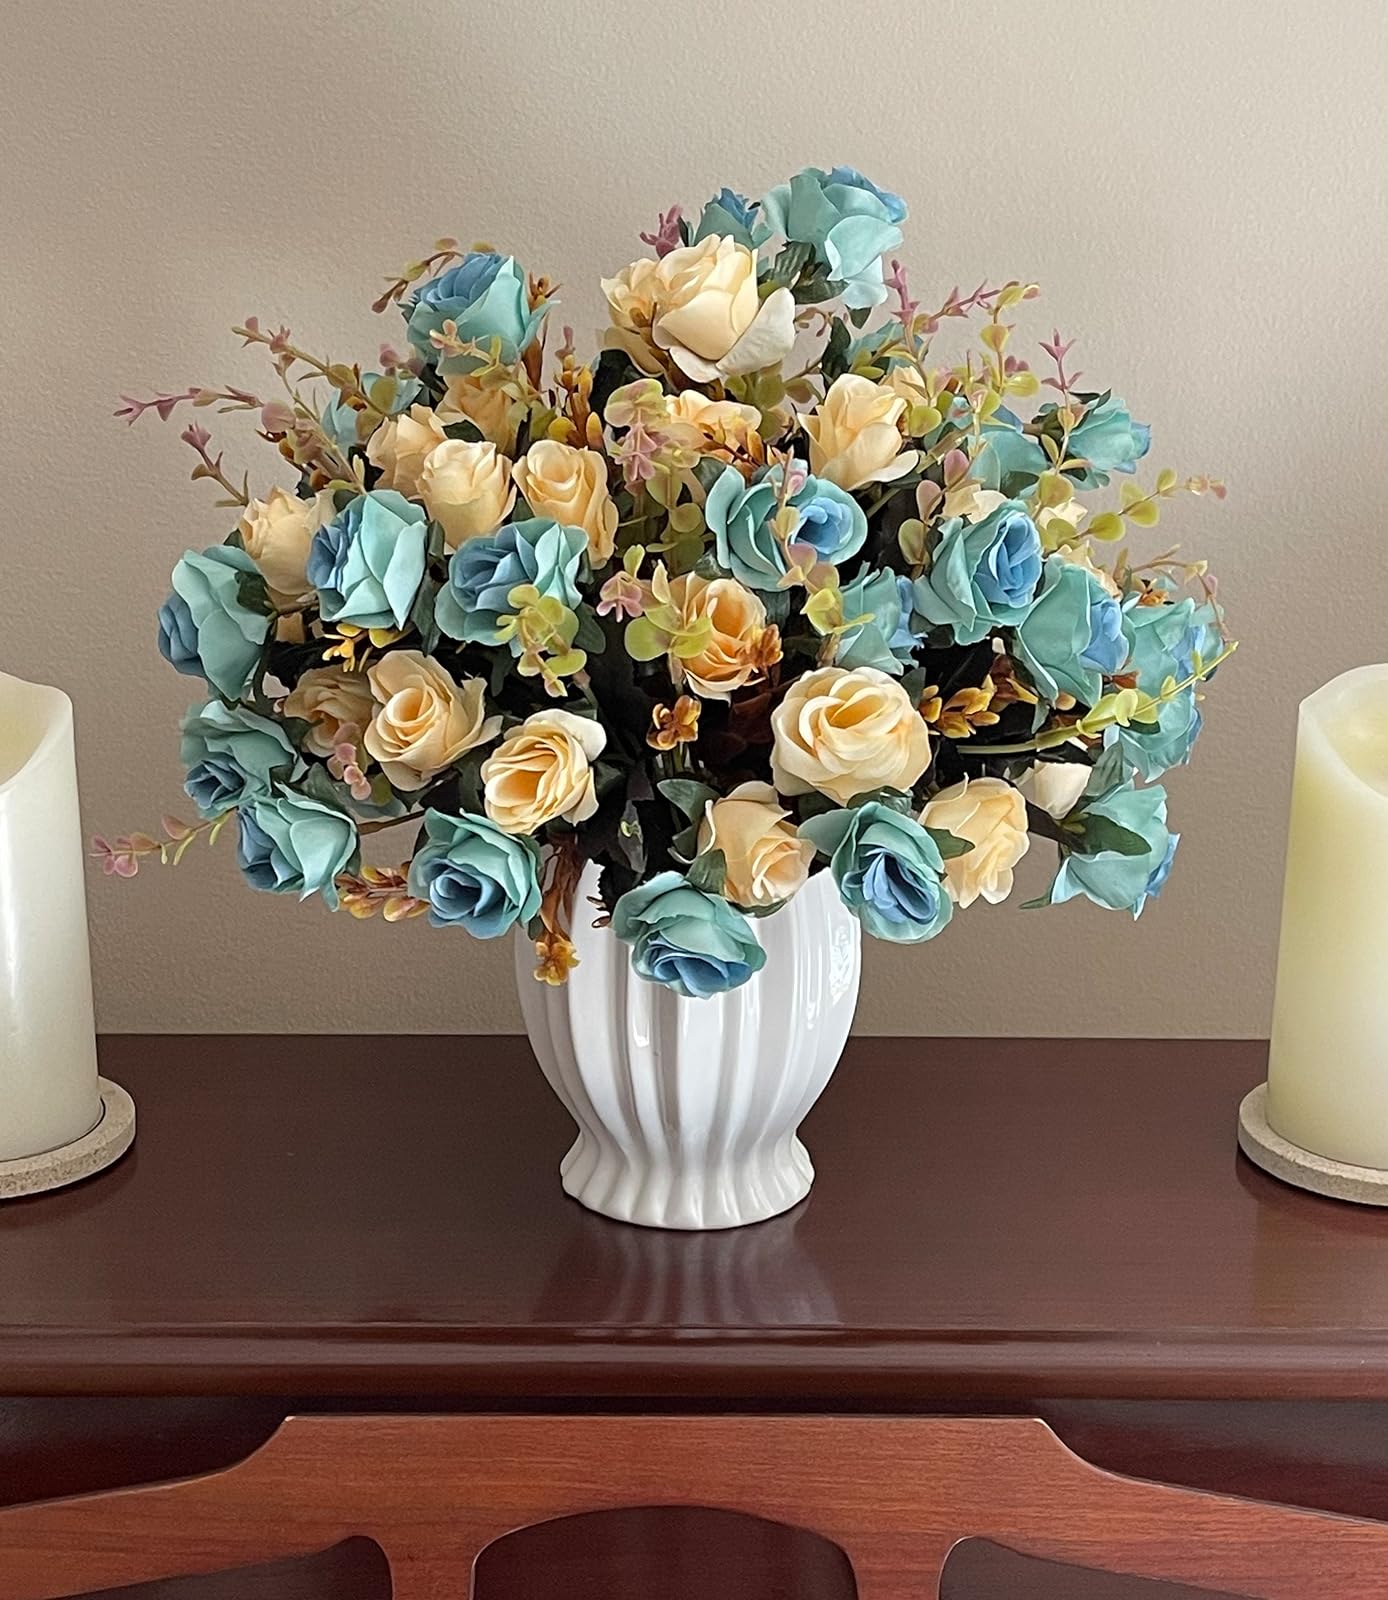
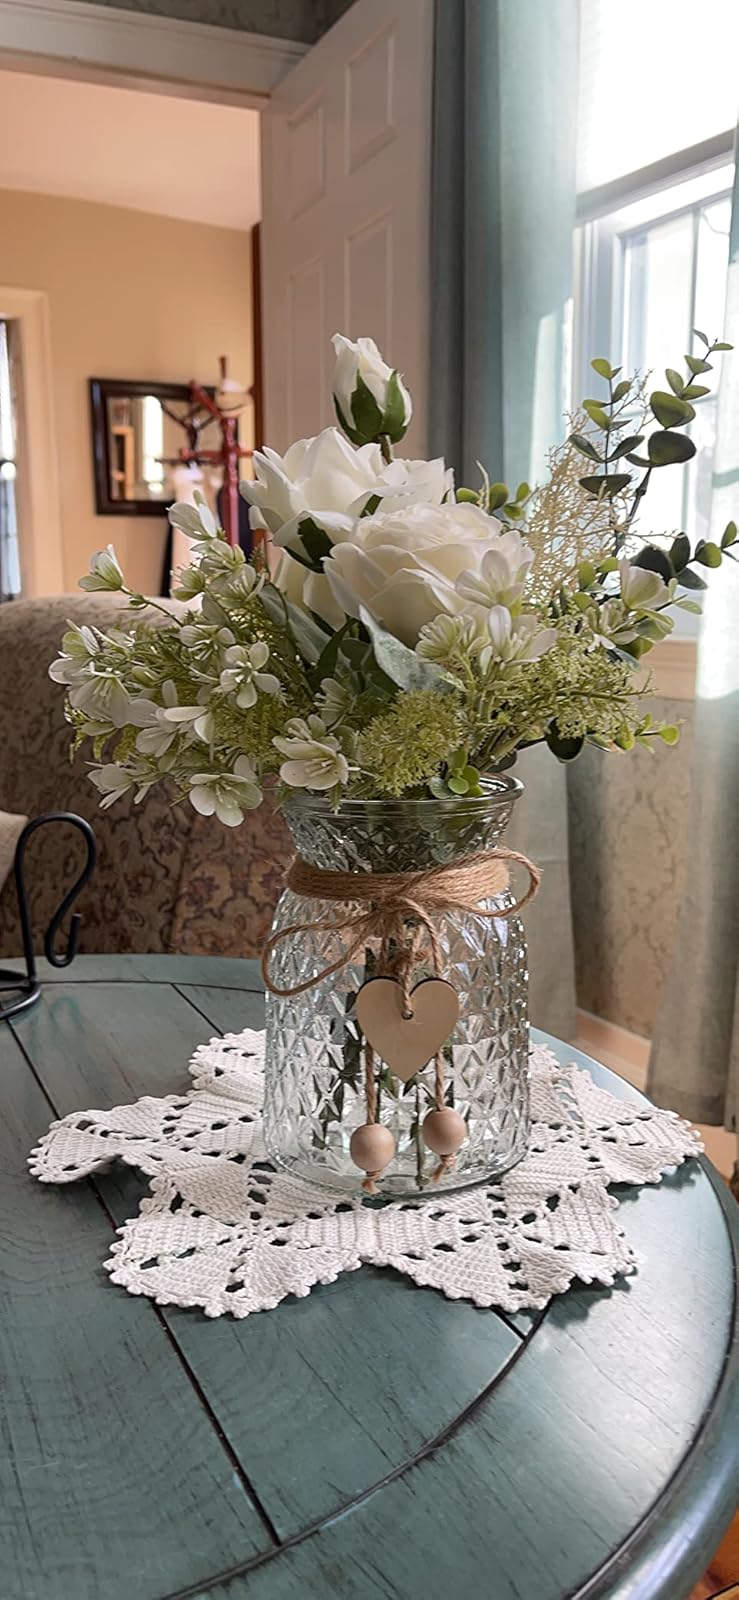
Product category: vase
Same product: no